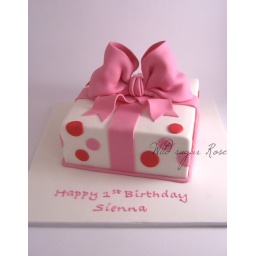
White chocolate mudcake presented as a cute spotty box in Candy Pink and Apple Red.